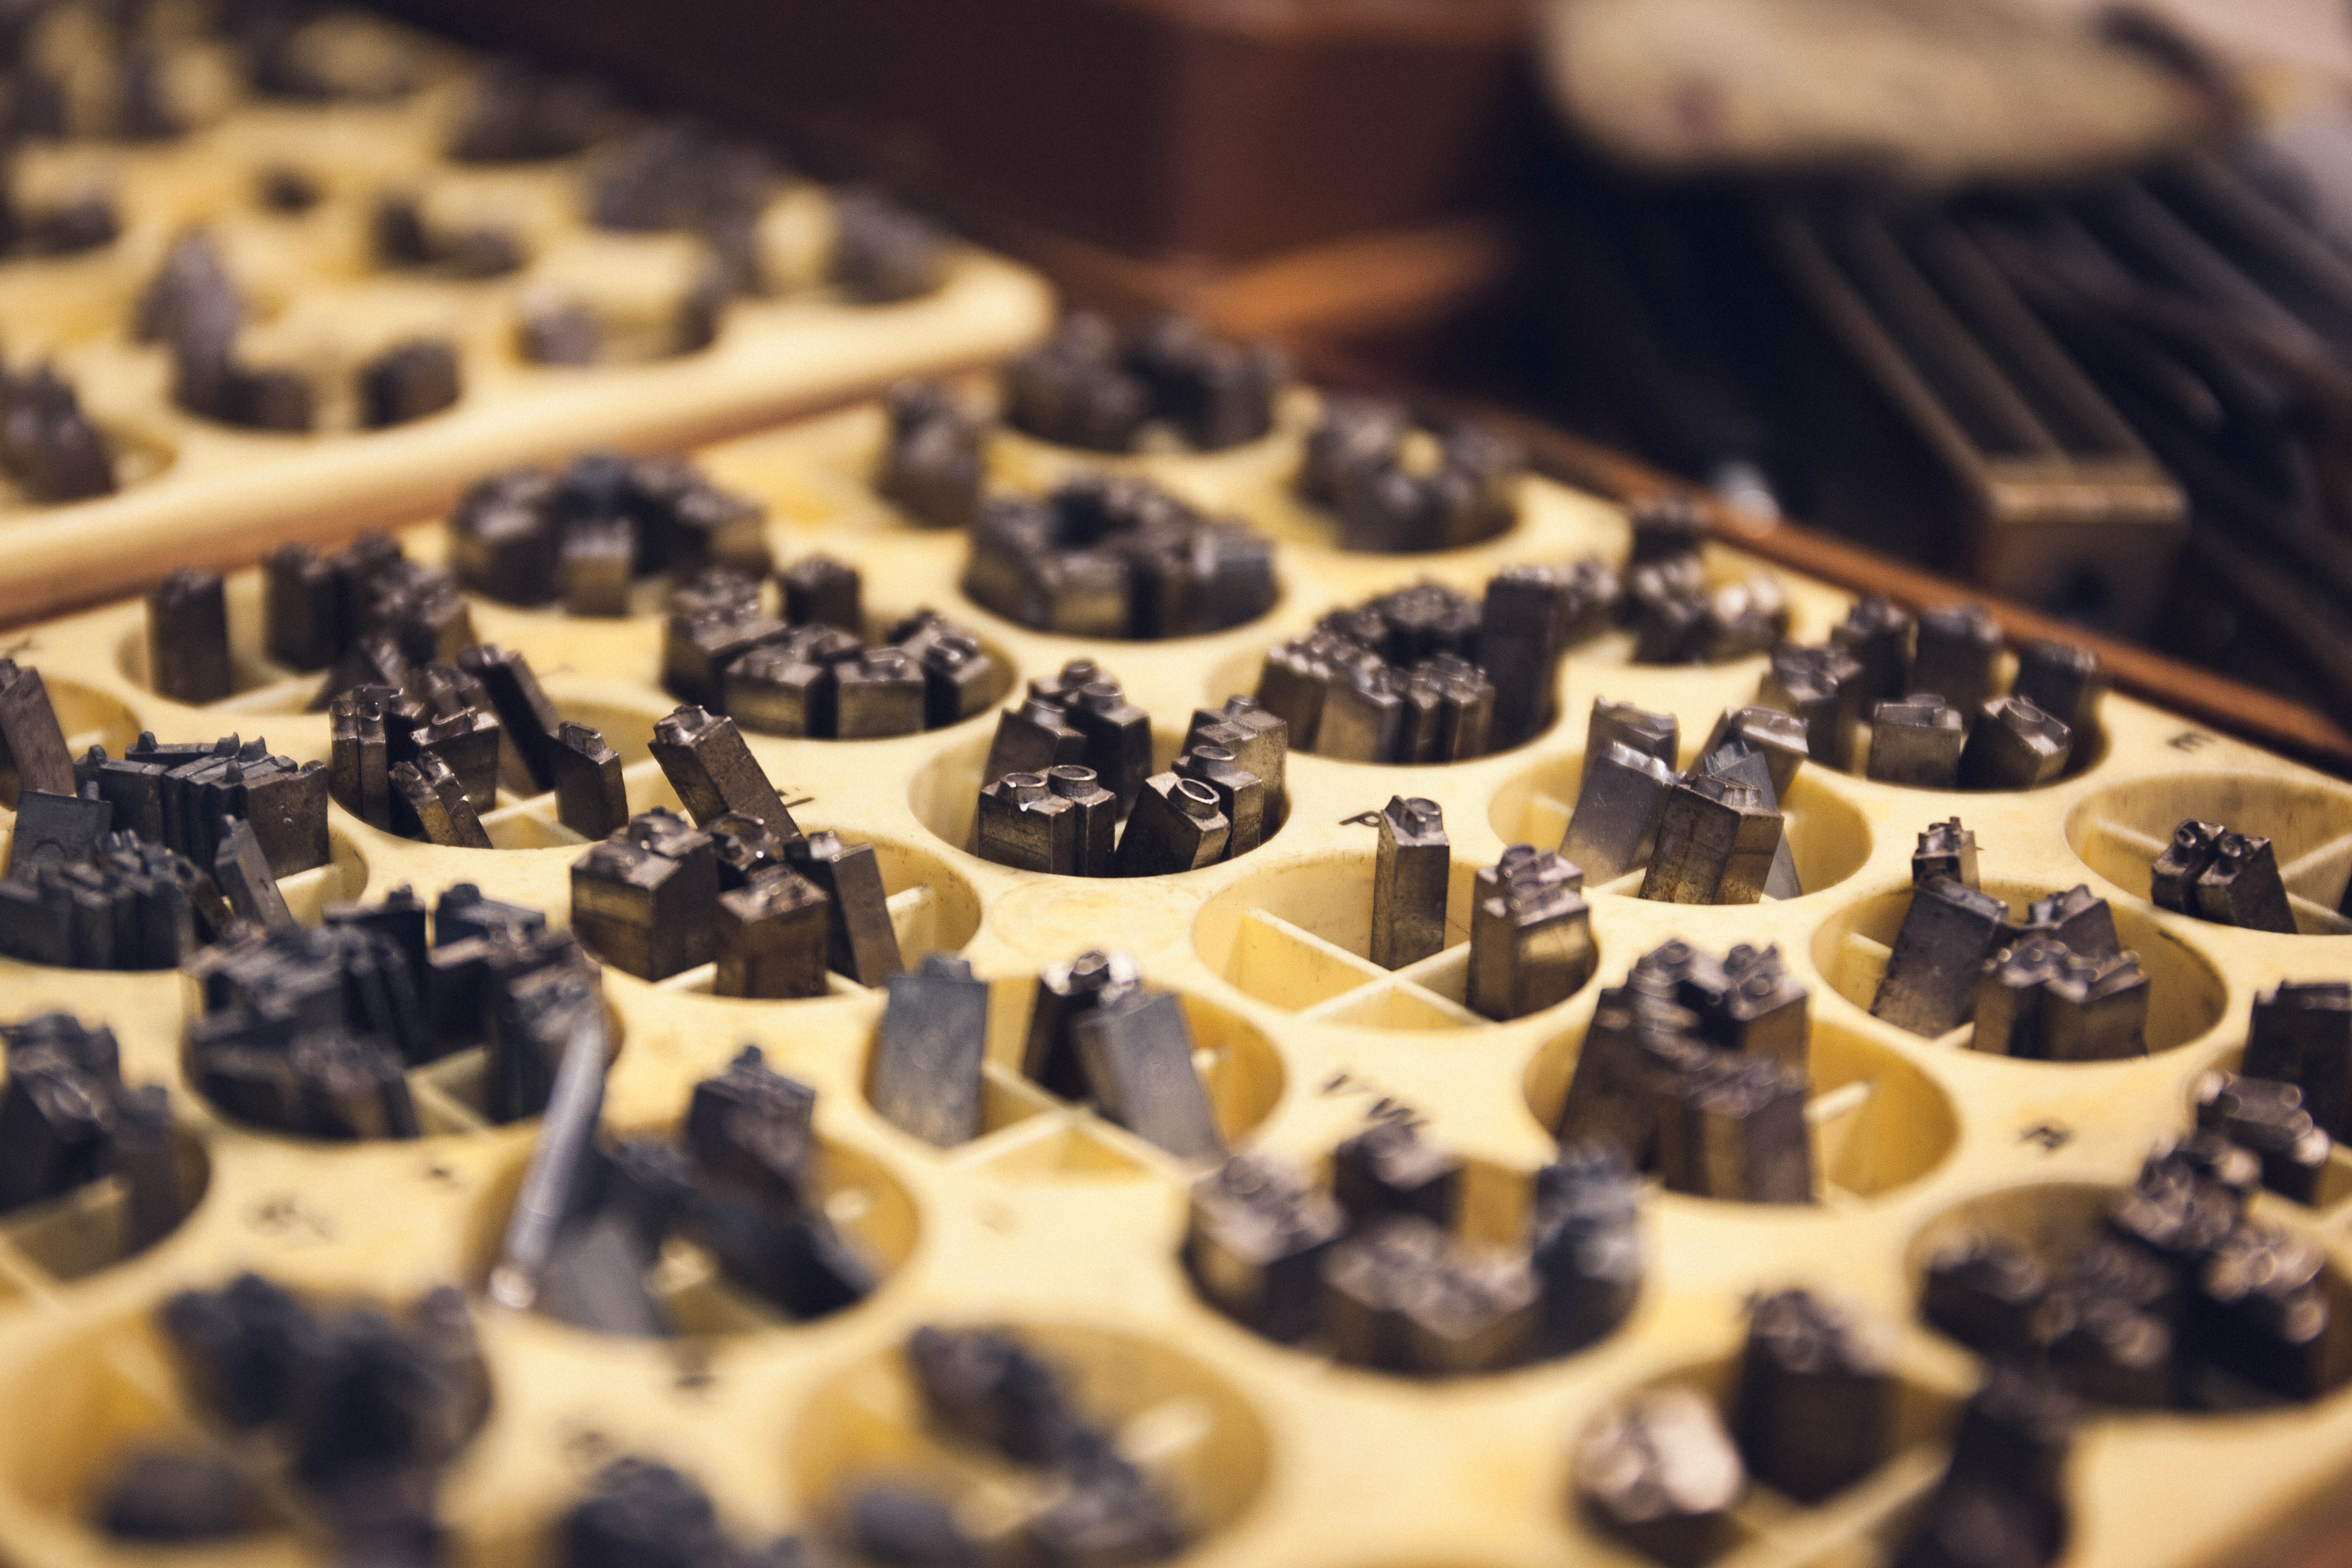
dish, food, produce, chocolate, baking, cookie, dessert, icing, baked goods, snack food, cookies and crackers